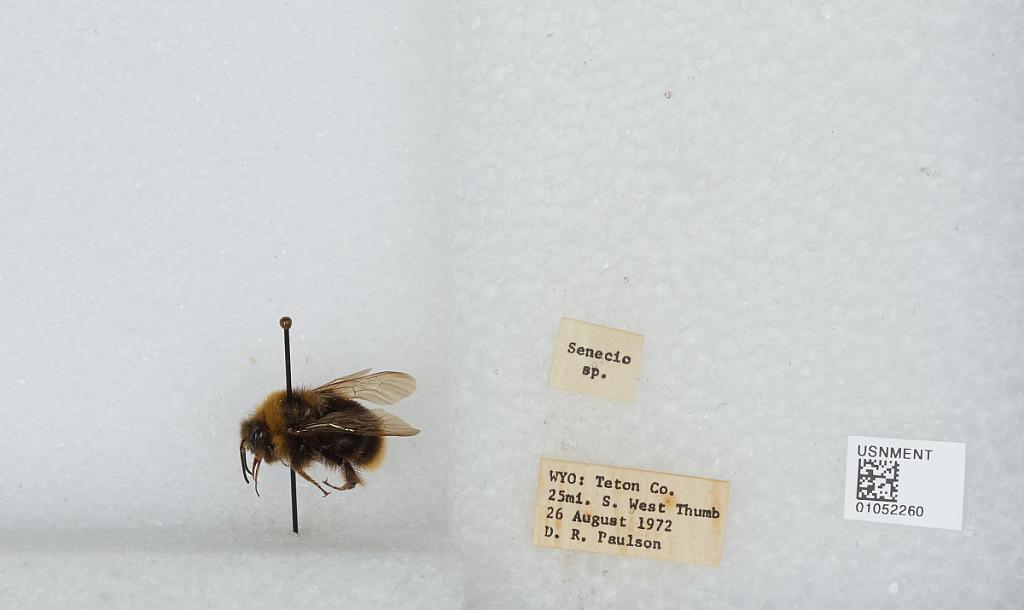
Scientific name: Bombus sp.
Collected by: D. Paulson
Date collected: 1972-8-26
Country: United States
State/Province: Wyoming
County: Teton
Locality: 25 miles south of West Thumb
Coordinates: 44.0875, -110.676